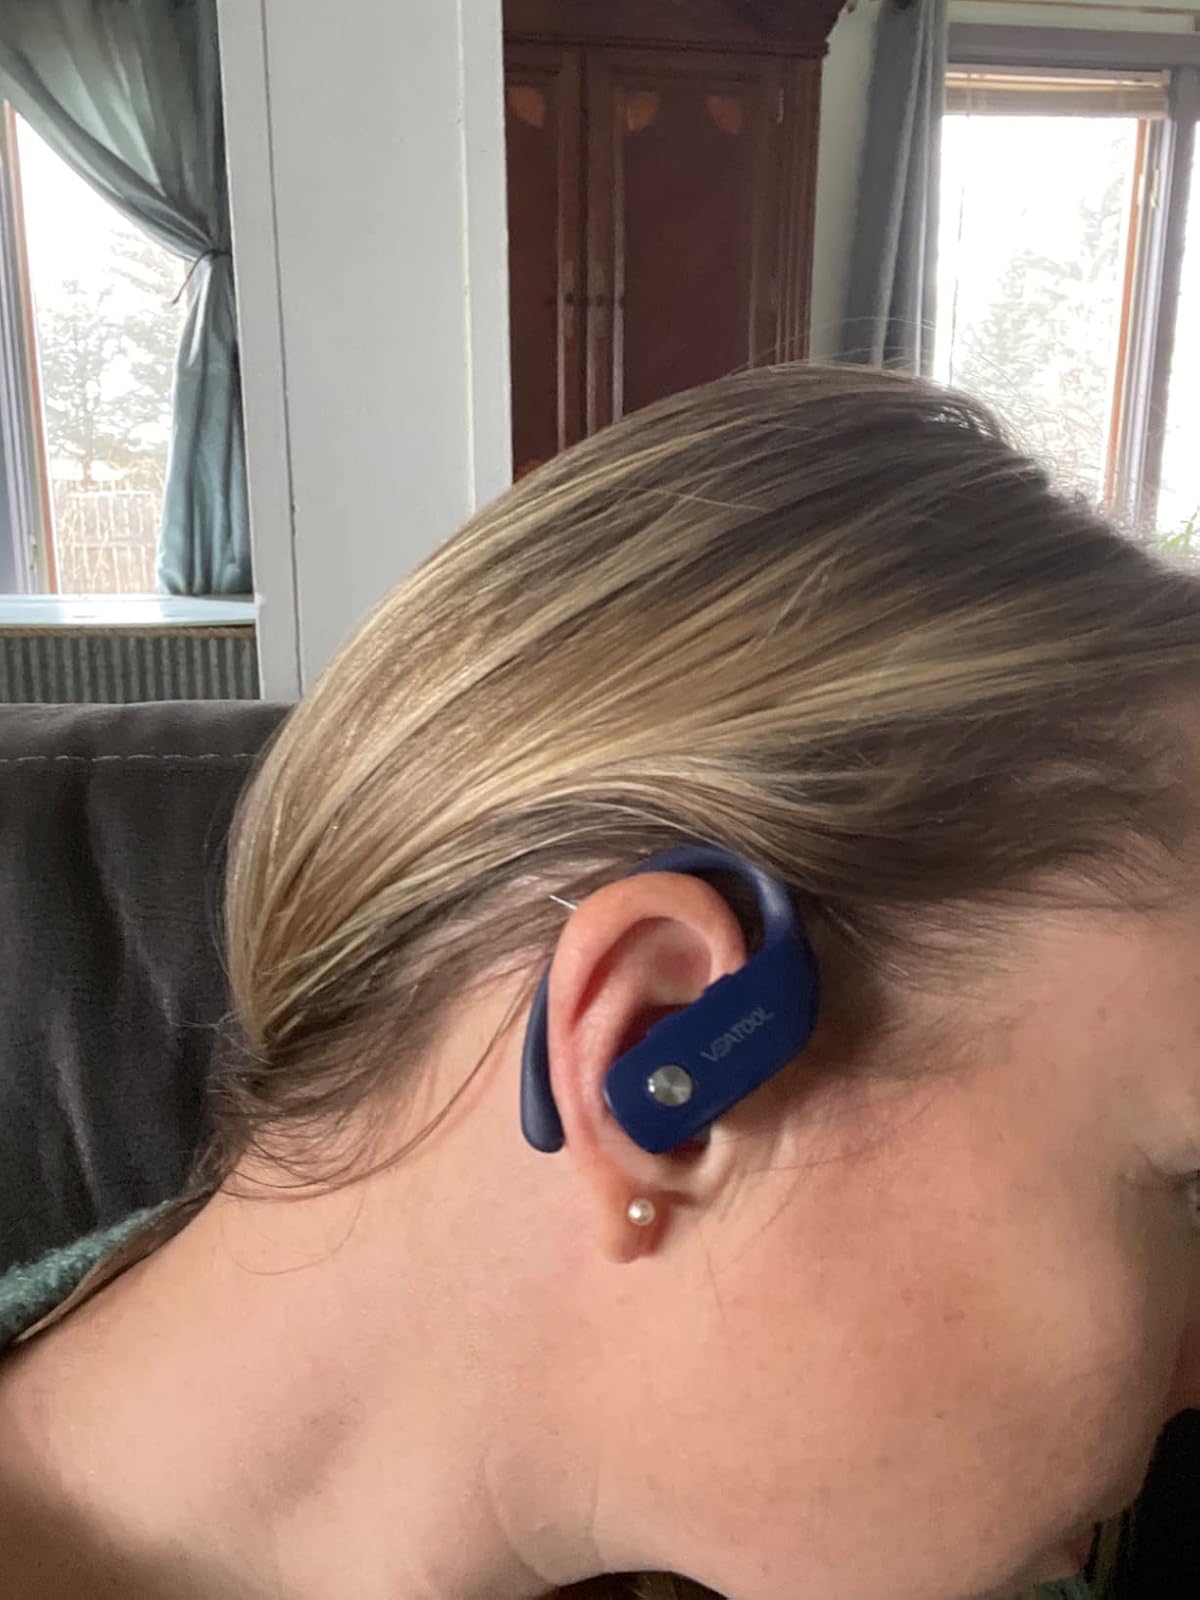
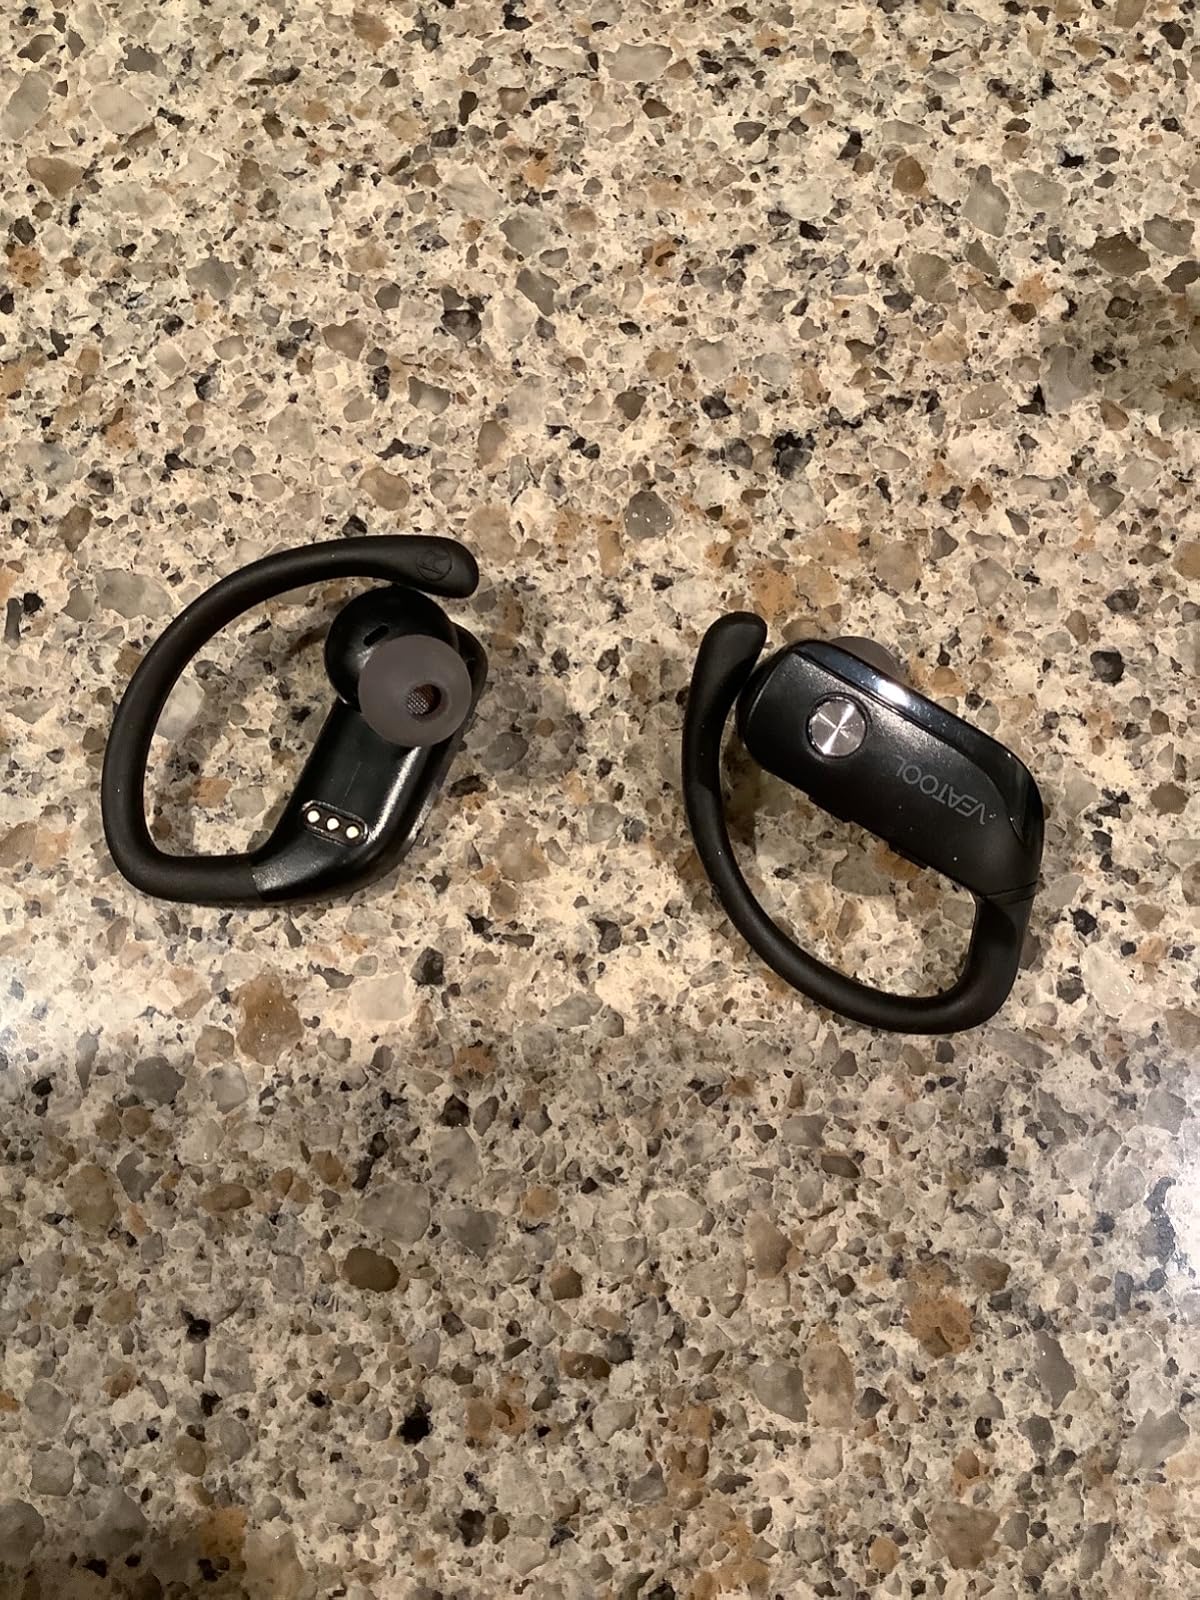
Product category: earbuds
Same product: no